Swedish language

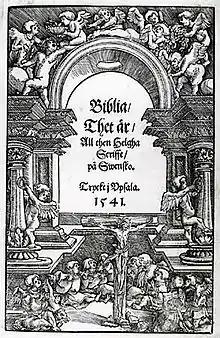
Front page of Gustav Vasa's Bible from 1541, using Fraktur. The title translated to English reads: "The Bible / That is / The Holy Scripture / in Swedish. Printed in Uppsala. 1541".

Modern Swedish (Swedish: "nysvenska") begins with the advent of the printing press and the European Reformation. After assuming power, the new monarch Gustav Vasa ordered a Swedish translation of the Bible. The New Testament was published in 1526, followed by a full Bible translation in 1541, usually referred to as the "Gustav Vasa Bible", a translation deemed so successful and influential that, with revisions incorporated in successive editions, it remained the most common Bible translation until 1917. The main translators were Laurentius Andreæ and the brothers Laurentius and Olaus Petri.